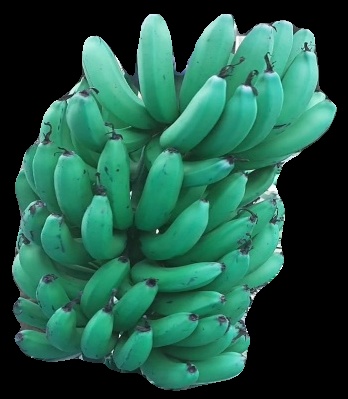
Variety: pachbale
Grade: grade3